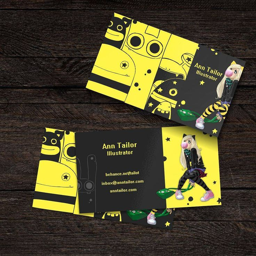
cute yellow business cards for an illustrator .